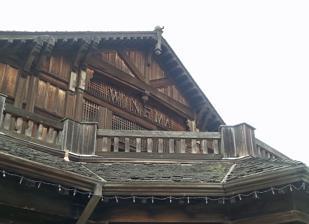
Building: Winema Theater
Country: United States of America
Year built: 1919
Winema Theater signage below roofline The Winema Theater in Scotia, California in 2017 The Winema Theater is a historic wooden theater building in the lumber town of Scotia, California . Built in a rustic style with redwood logs, it was designed by San Francisco architect Alfred Henry Jacobs and built in 1919. The first show was held in 1920. It was renovated in 2002. A historic marker is outside the theater. It has a gabled roof and a colonnade of redwood logs. References